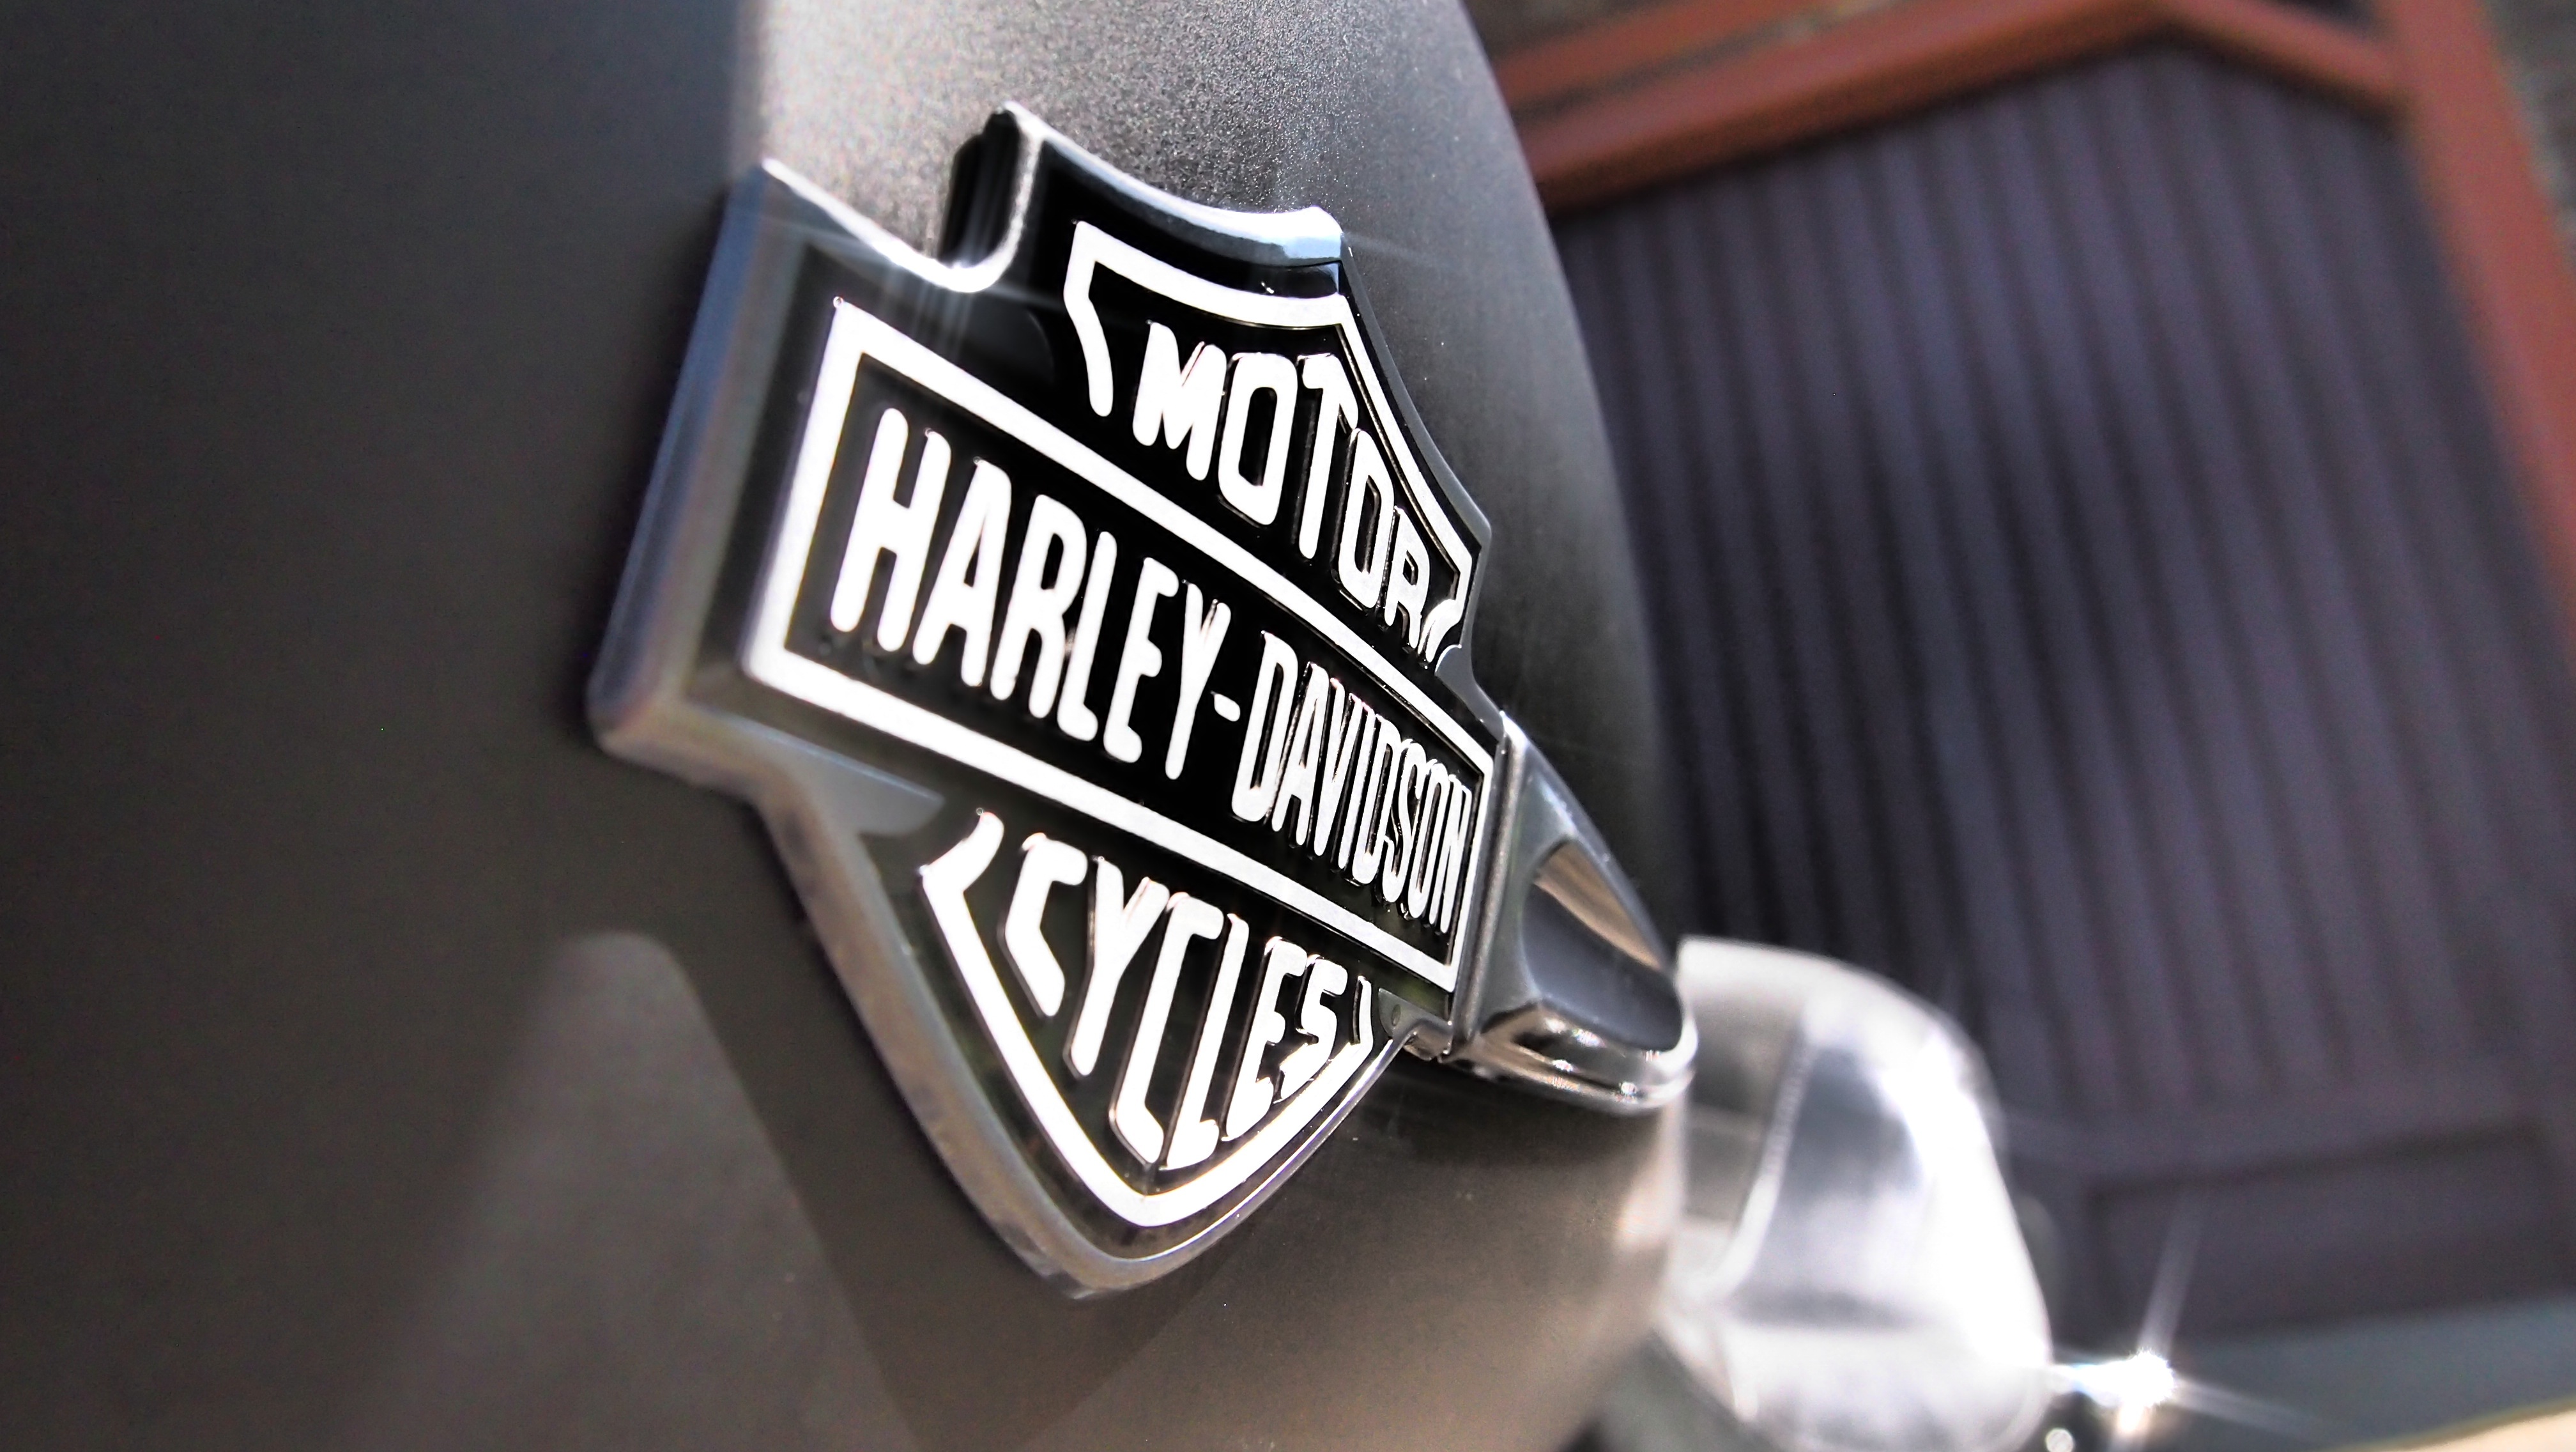
car, wheel, vehicle, symbol, font, logo, harley davidson, motocycle, automobile make, automotive exterior, vehicle registration plate